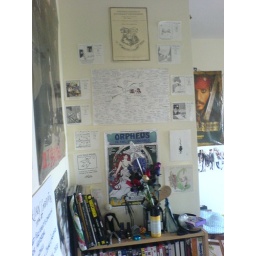
Just hit home how much stuff I really had stuck in and on my walls of the room. Crazy!